Uranium mining in Kazakhstan

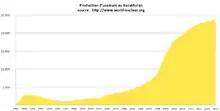

Uranium mining in Kazakhstan is of considerable importance to the national economy. By 2011, Kazakhstan was considered to be the world's largest producer of uranium.